Oosterpark (Amsterdam)

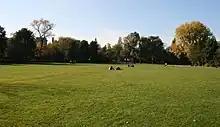

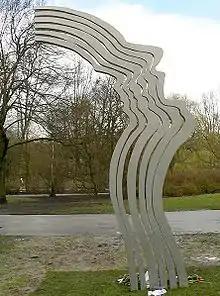
"De Schreeuw" (The Scream) Memorial commemorating Theo van Gogh and a symbol of freedom of speech

The Oosterpark also contains a memorial to Theo van Gogh, a film maker and controversial columnist who in 2004 was murdered nearby by a Muslim extremist.